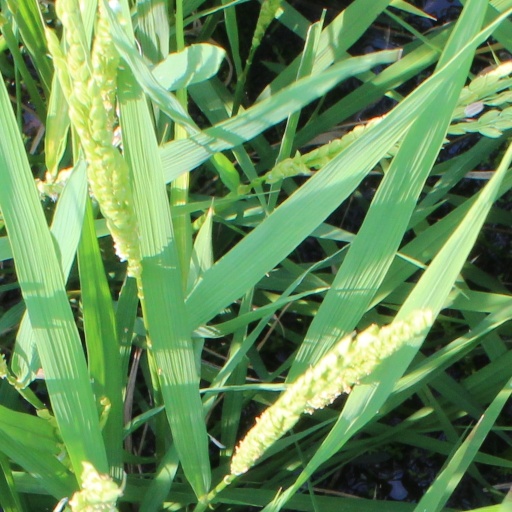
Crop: rice